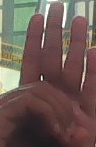
ASL sign: 0